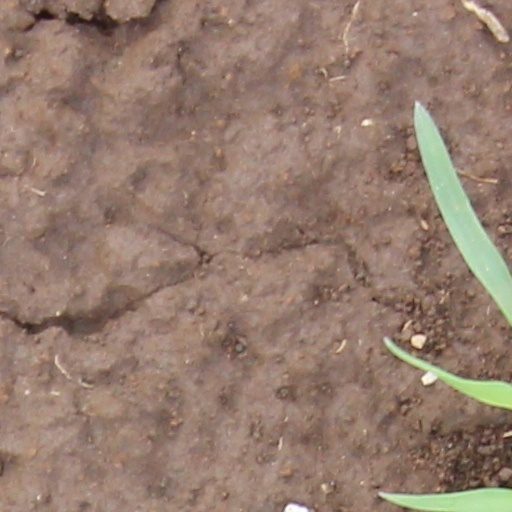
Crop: wheat